Granly Hockey Arena

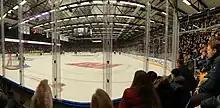
Granly Hockey Arena

Granly Hockey Arena (also known as "Esbjerg Skøjtehal") is an ice hockey arena located in Esbjerg, Denmark. The arena opened in 1974 and has a capacity of 4,200 people. Its primary tenant is Esbjerg IK. The arena has been home to the ice hockey club Esbjerg Elite Ishockey since 2005.